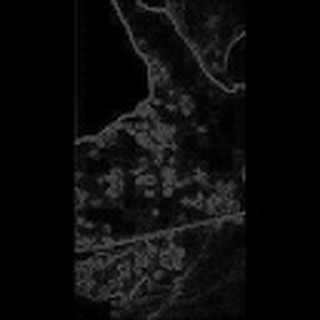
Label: cotton_bacterial_blight